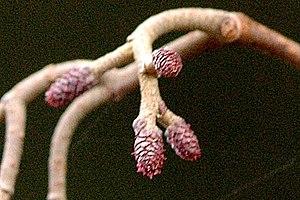
L’aulne glutineux, l’aulne noir, l’aulne poisseux, est un arbre feuillu de la famille des bétulacées, très présent dans la flore indigène de l'Europe. Il est parfois appelé vergne ou verne.